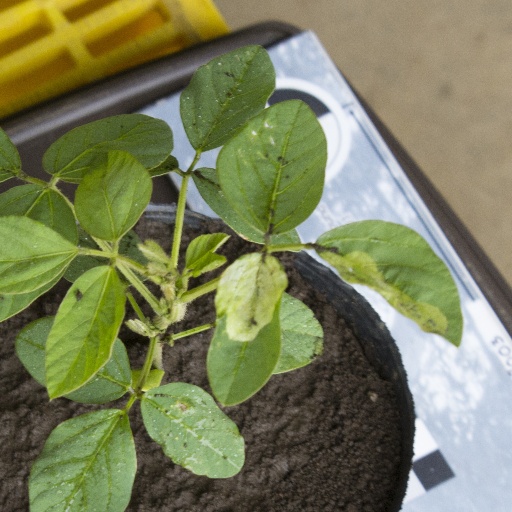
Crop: soybean